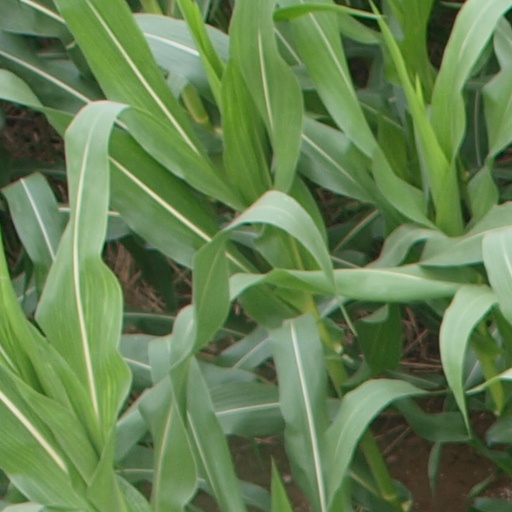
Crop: maize; corn